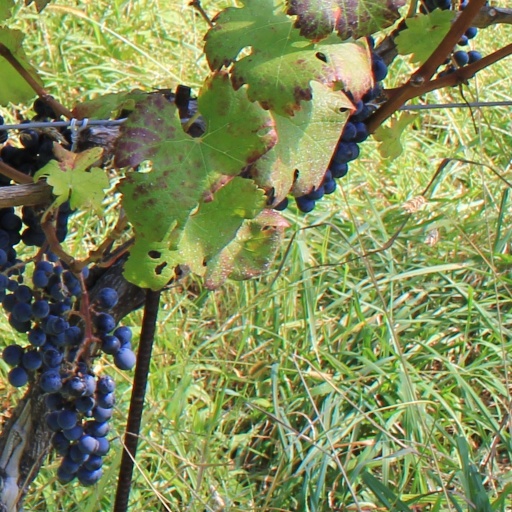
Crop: grape